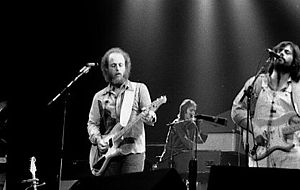
Little Feat
Little Feat under koncert i 1977 med (fra venstre til højre) Paul Barrere, Bill Payne og Lowell George.
Little Feat er et legendarisk amerikansk band, som blev dannet i 1969. Gruppen er fortsat aktiv efter en lang pause efter forsanger, slideguitarist og komponisten Lowell Georges død i 1979. Musikken kan bedst karakteriseres som eklektisk og rummer blandt andet elementer fra cajun, jazz og roots rock.